Texas toast
Also known as:
es - Spanish: Tostada texana
fr - French: Texas toast
ko - Korean: 텍사스 토스트
zh - Chinese: 德州吐司
Category: bread (toast sliced bread)
Cuisine: American
Associated cuisines: American
Area: Texas
Countries: United States
Region: Northern America

A toasted bread that is typically made from sliced bread that has been sliced at double the usual thickness of packaged bread. It is prepared by spreading butter on both sides of the bread and broiling or grilling it until it is a light golden brown. Commonly, garlic is added to the butter, yielding a form of garlic bread. The toast may include cheese on one or both sides, similar to an open-faced grilled cheese sandwich.

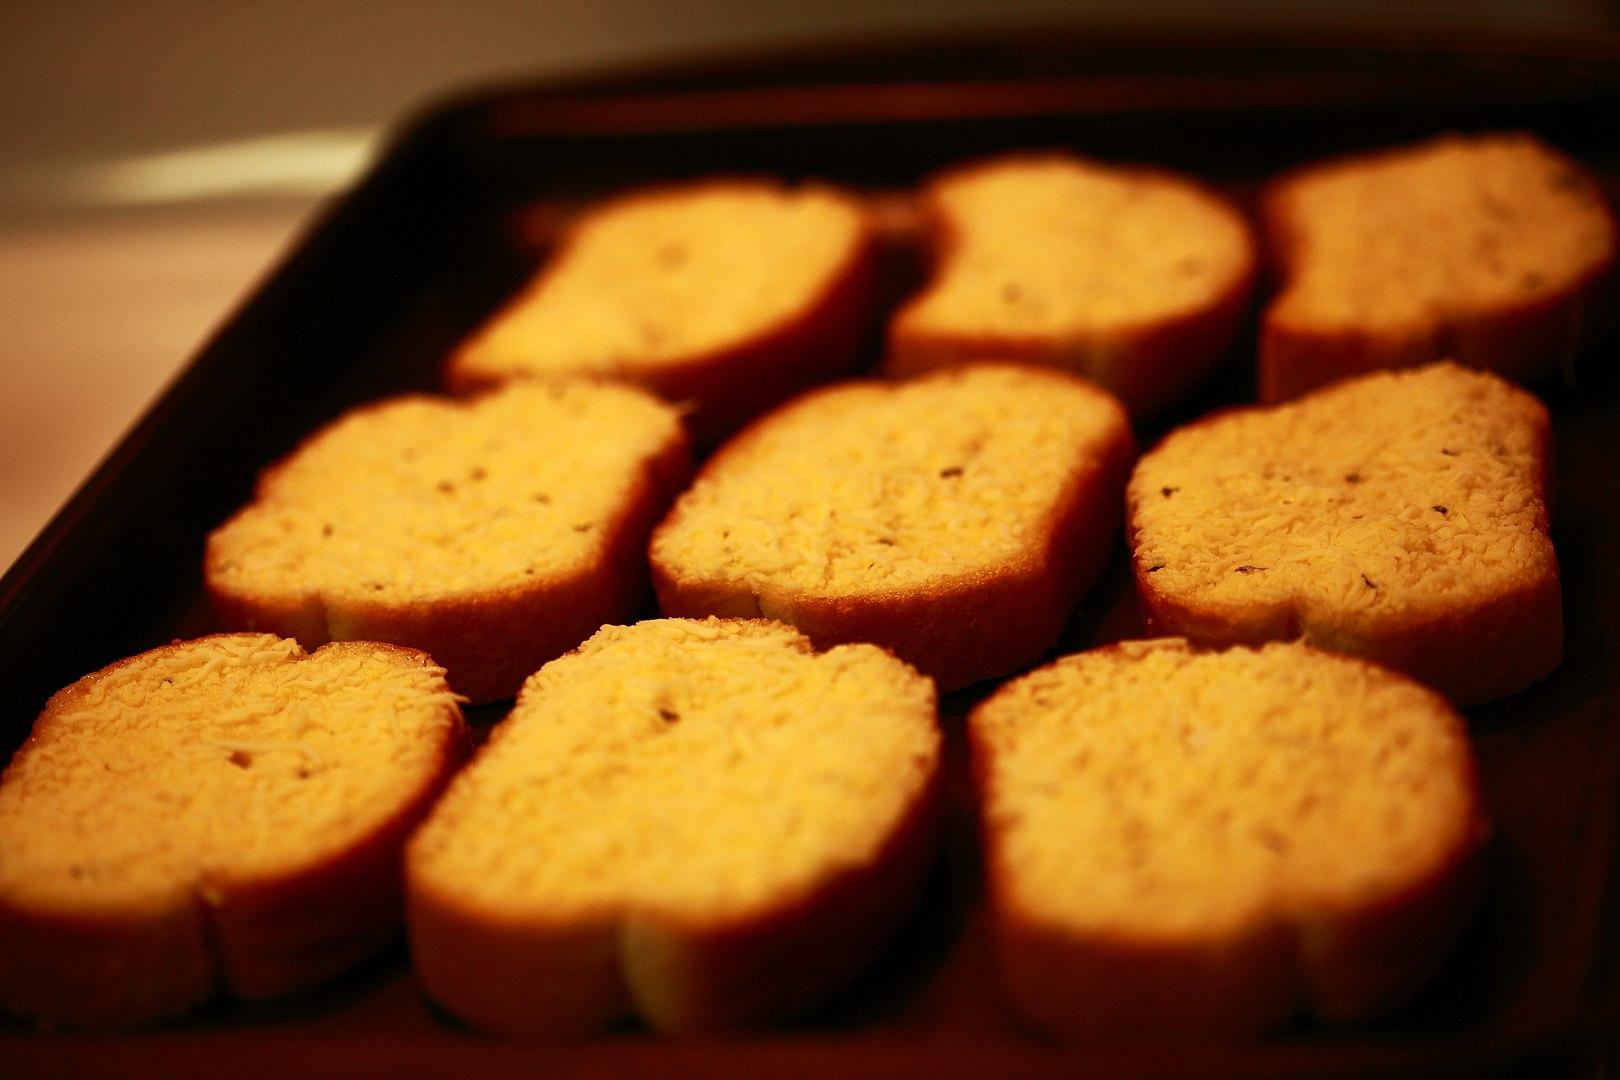
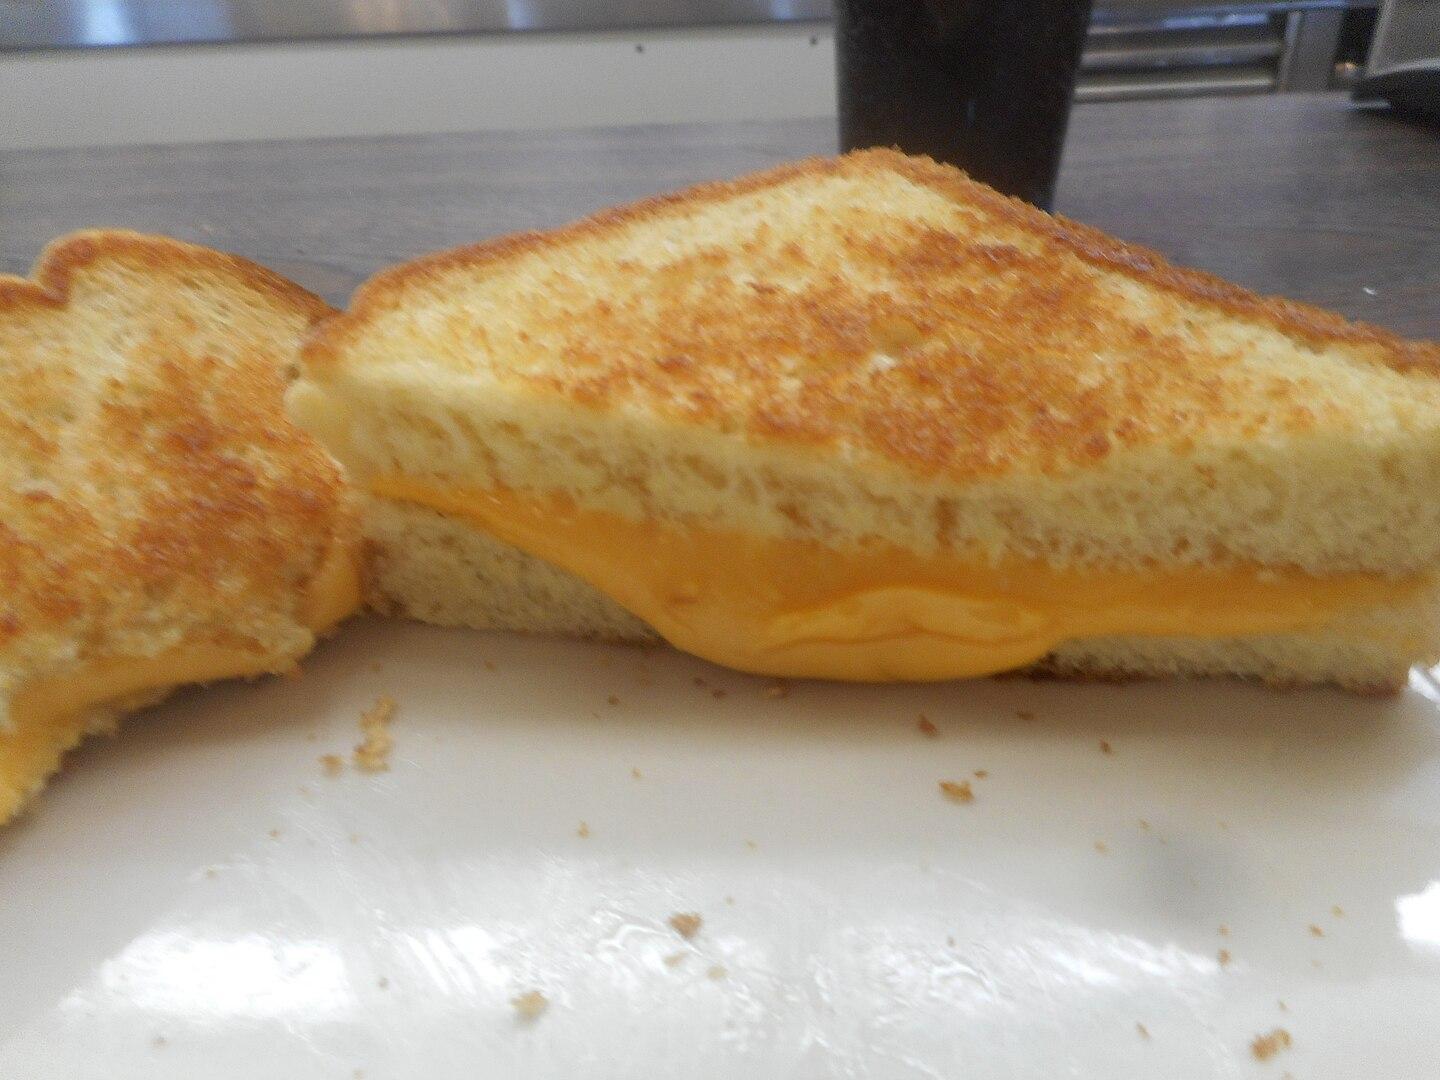